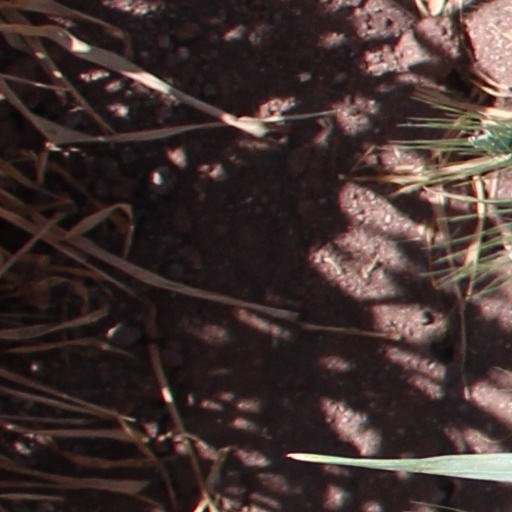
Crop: wheat